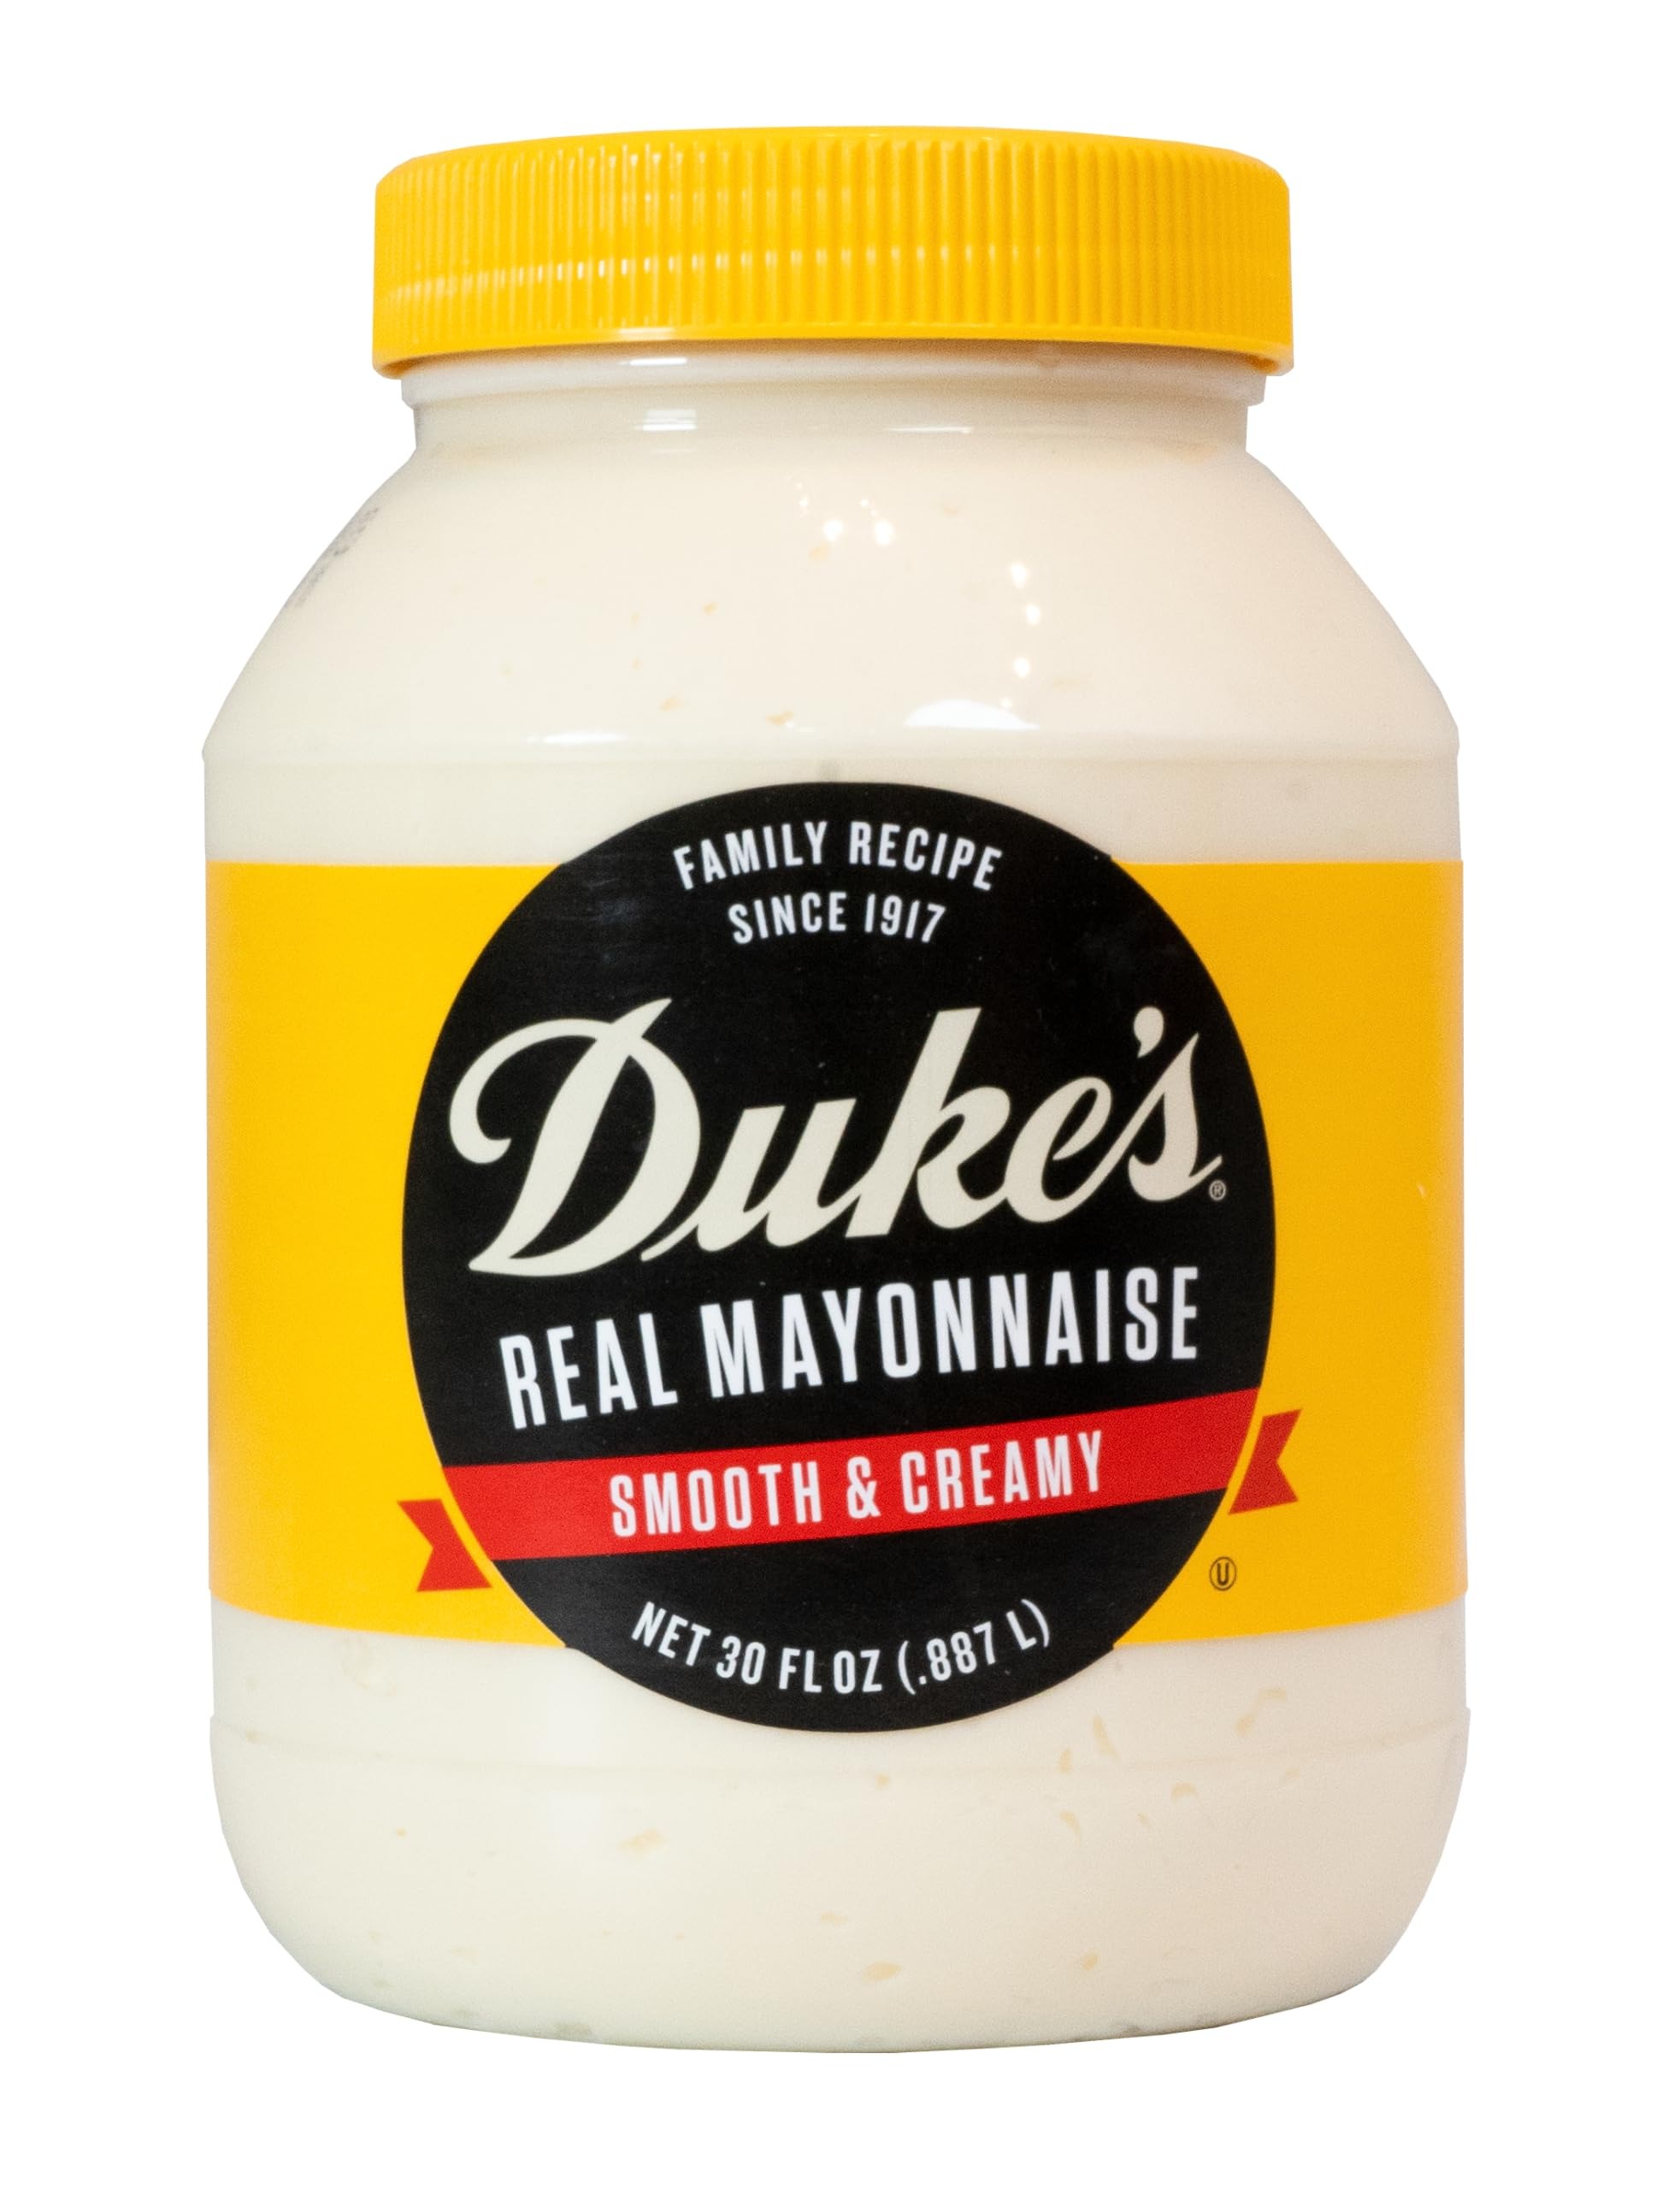
Item Name: Duke's Real Smooth & Creamy Mayonnaise, 30 oz
Bullet Point: 32 Fl Oz
Value: 32.0
Unit: Ounce

Price: 5.39